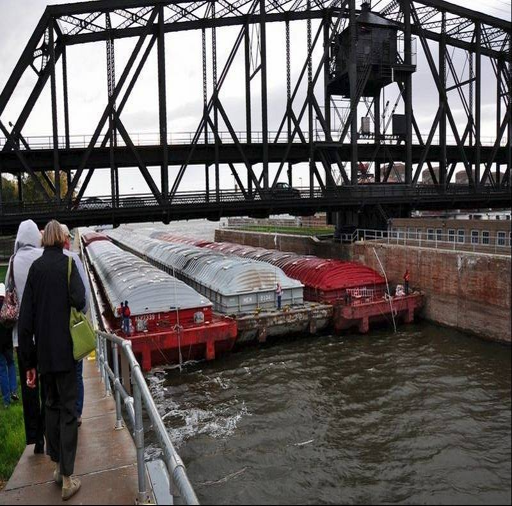
barges squeeze into the lock below bridge at no ...